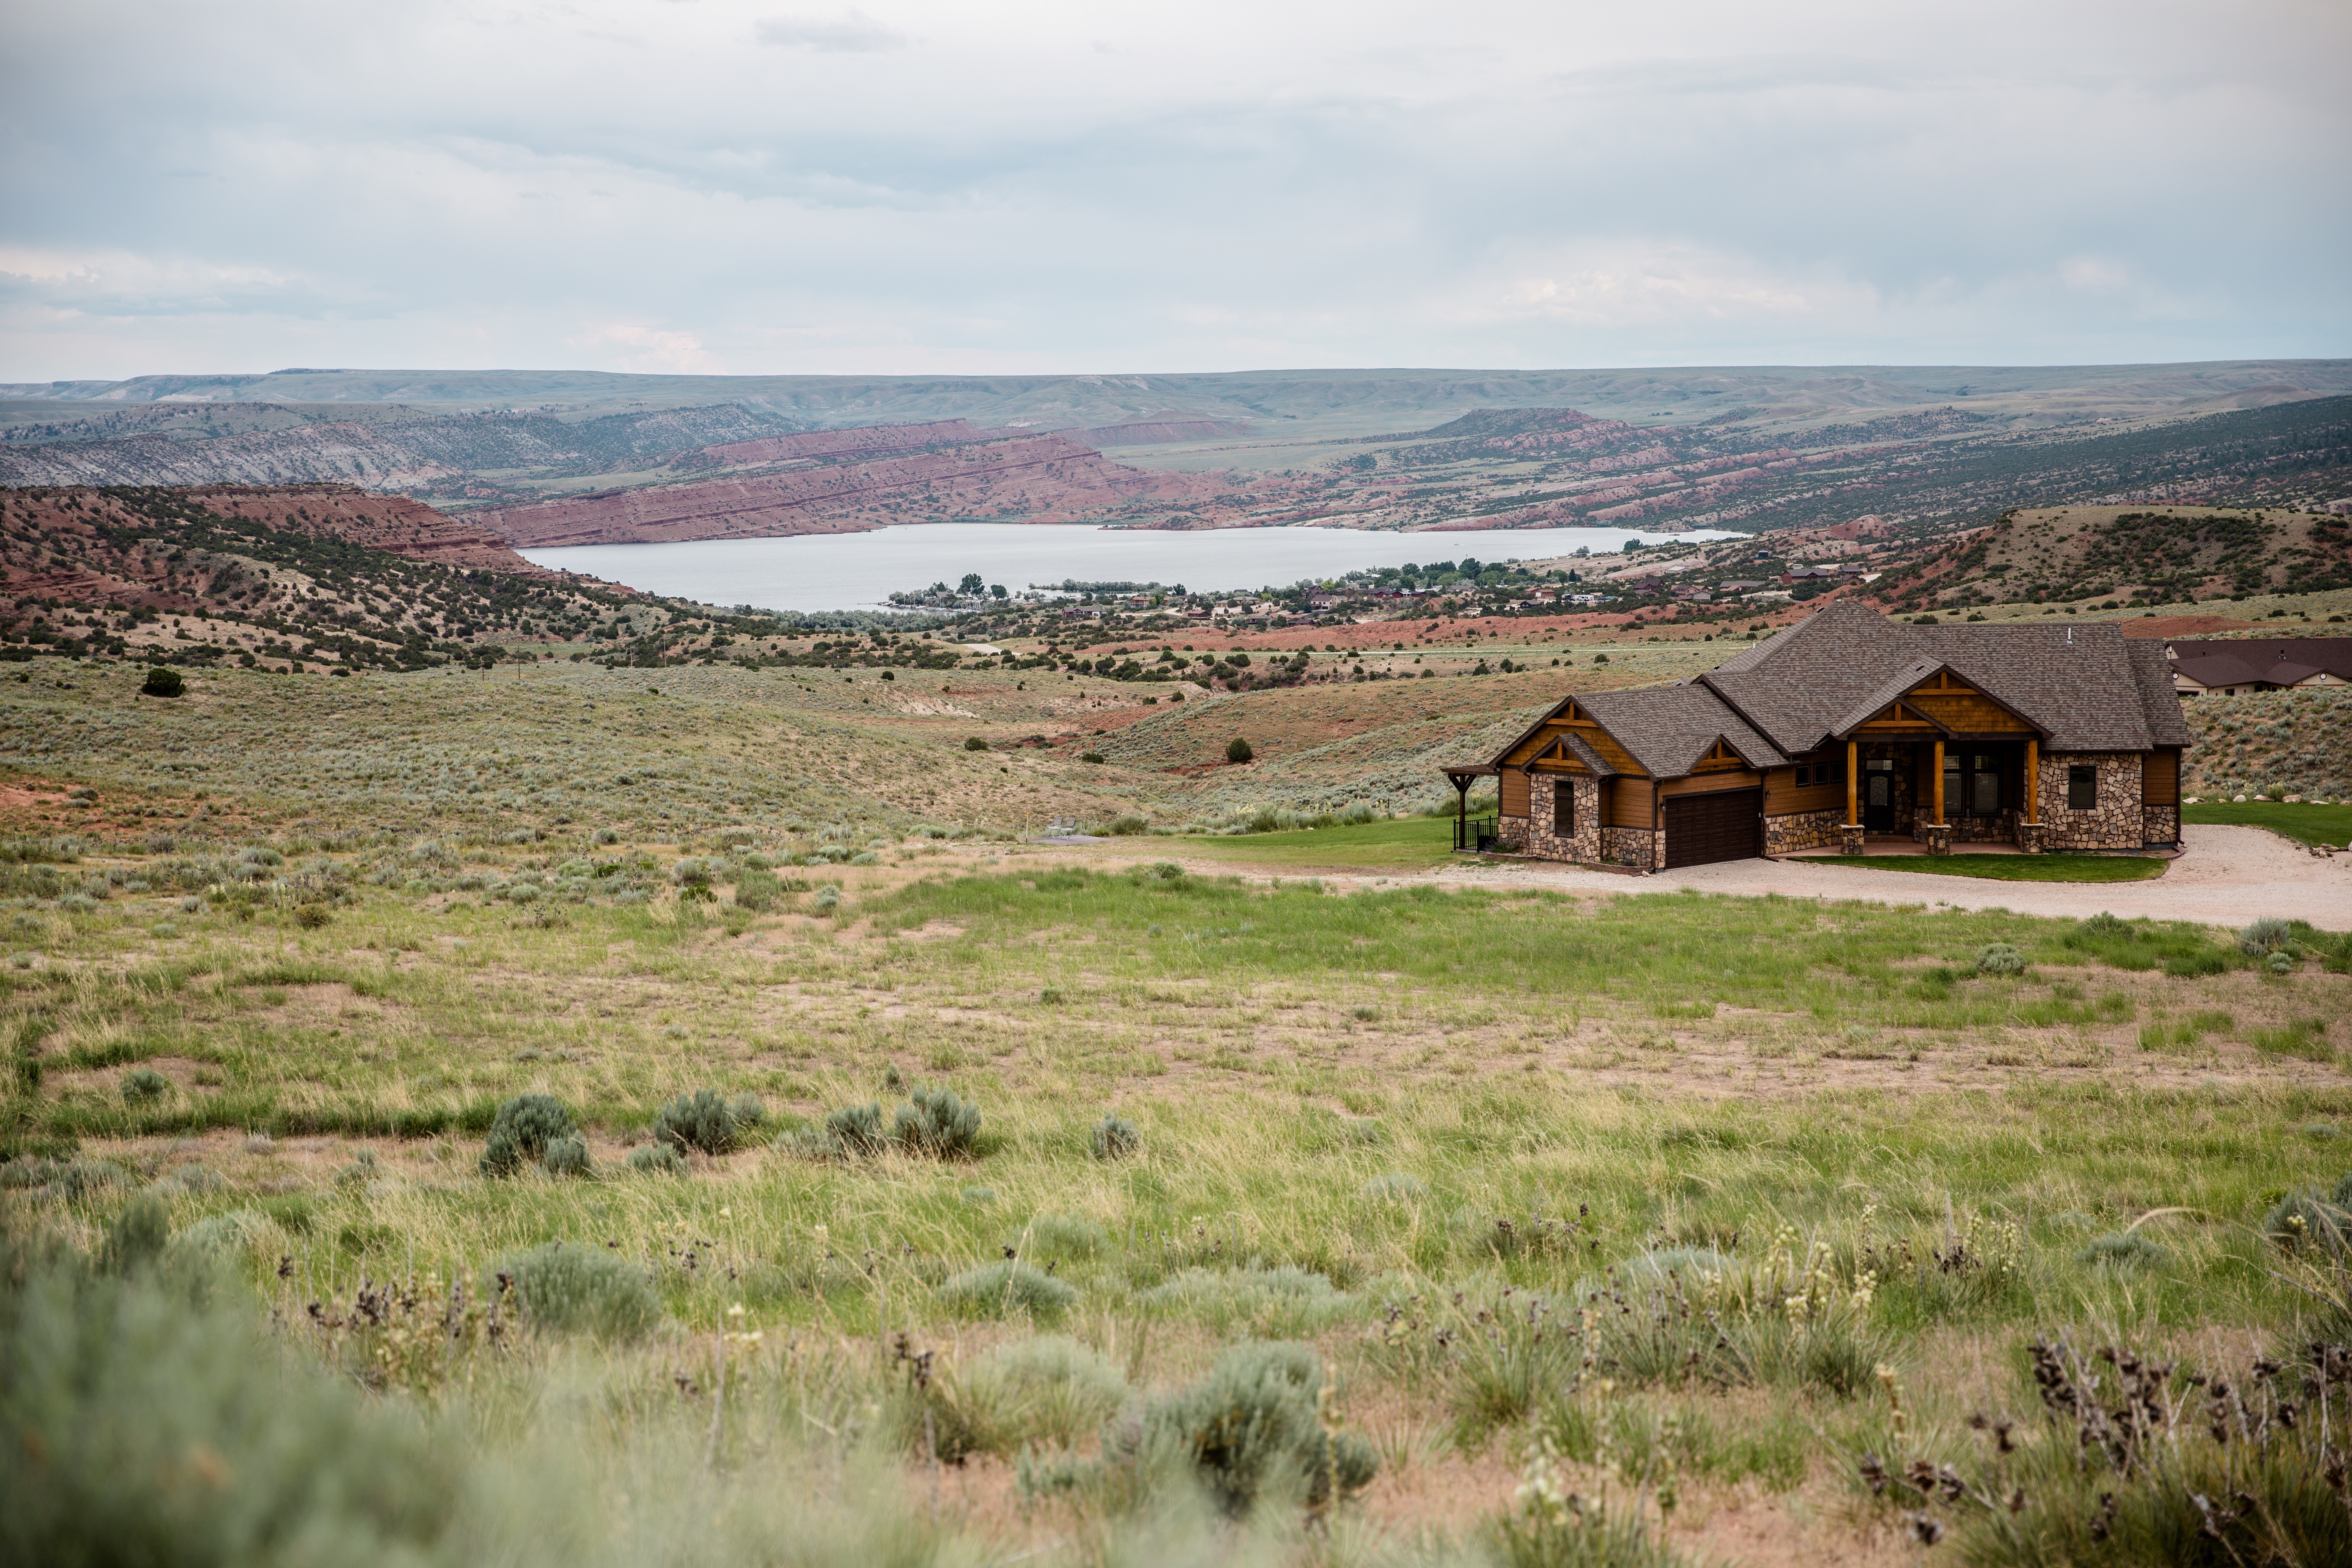
landscape, wilderness, mountain, field, farm, prairie, house, hill, lake, valley, village, rural, cabin, ranch, plain, plateau, rural area, natural environment, geographical feature, mountainous landforms